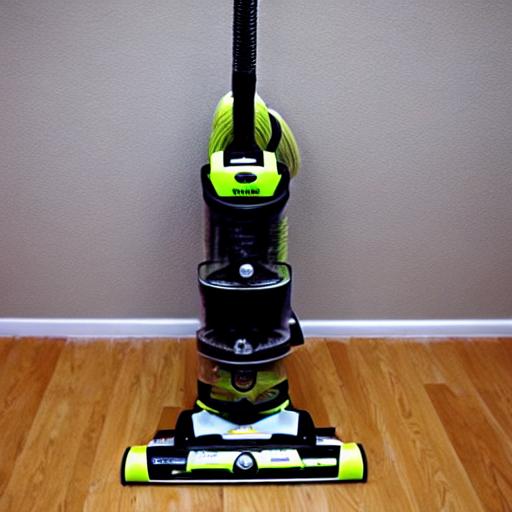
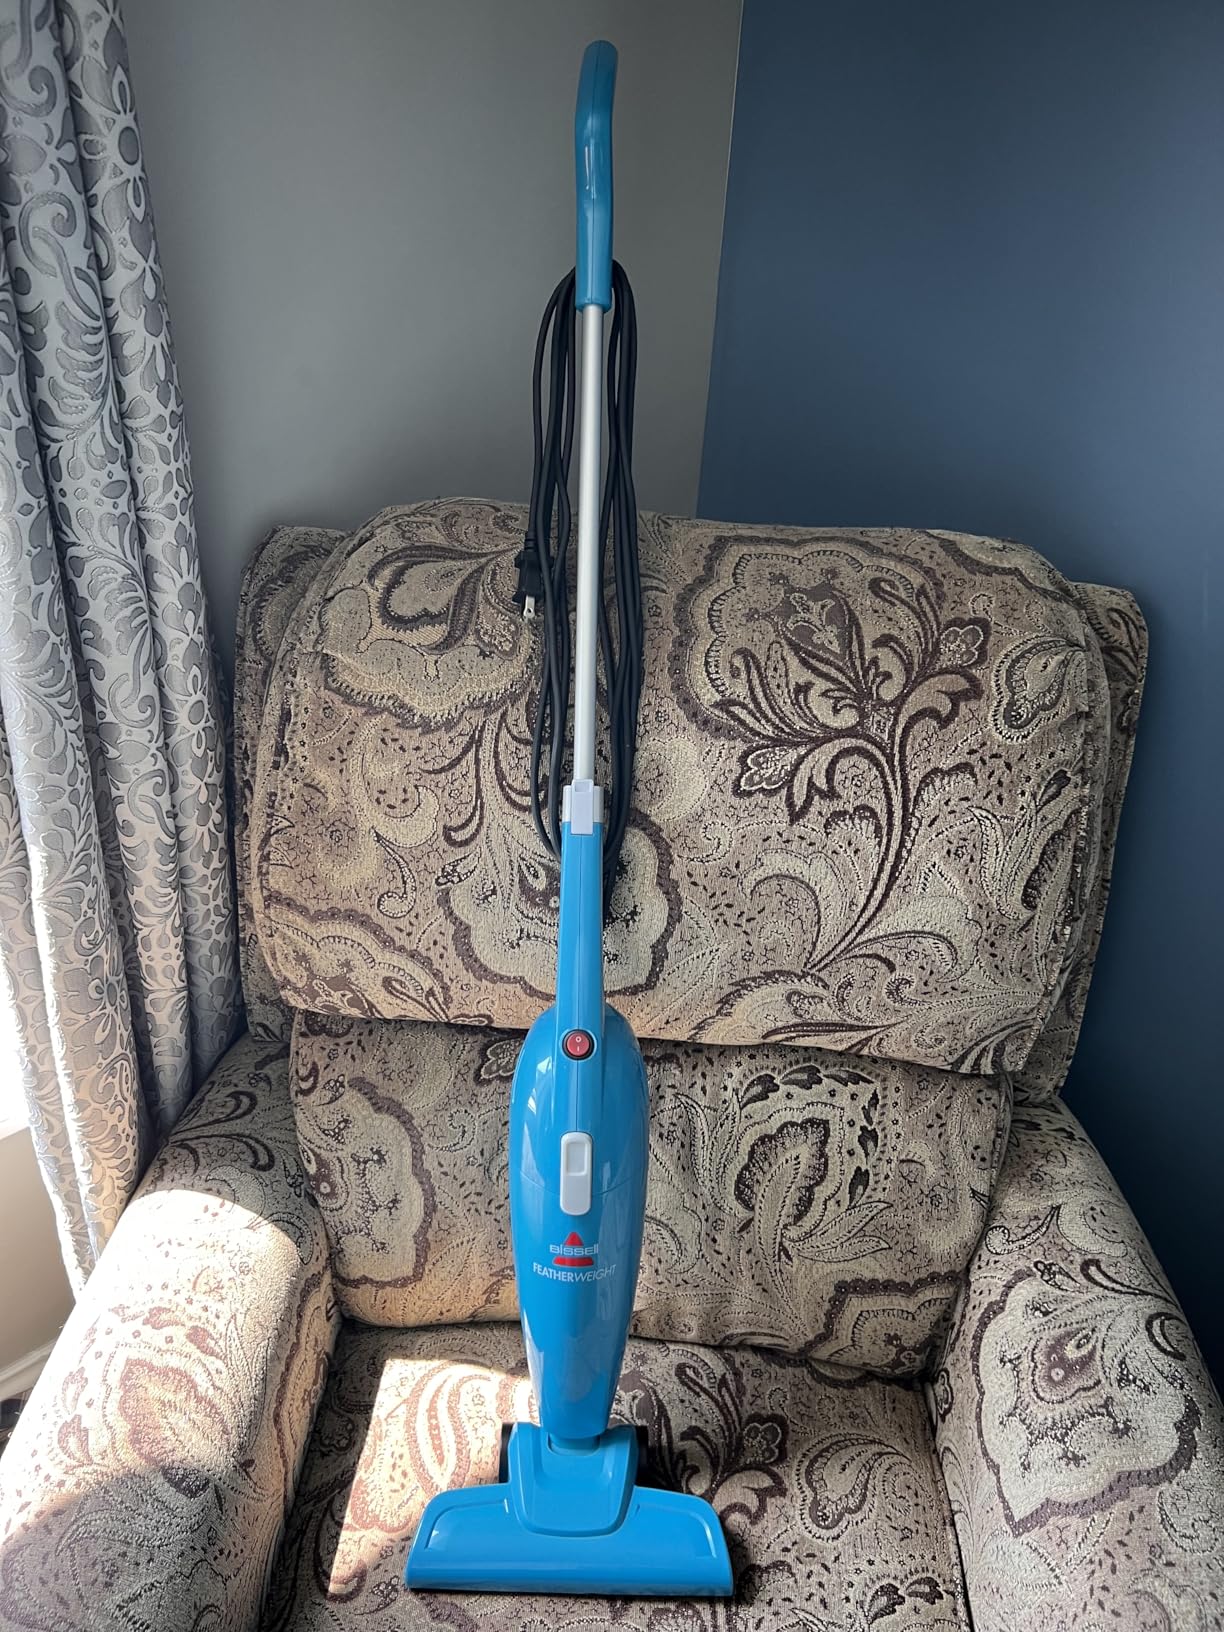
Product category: items_vacuum
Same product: no